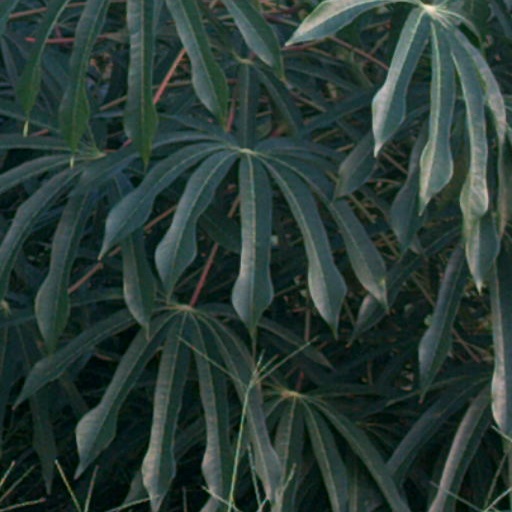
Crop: cassava